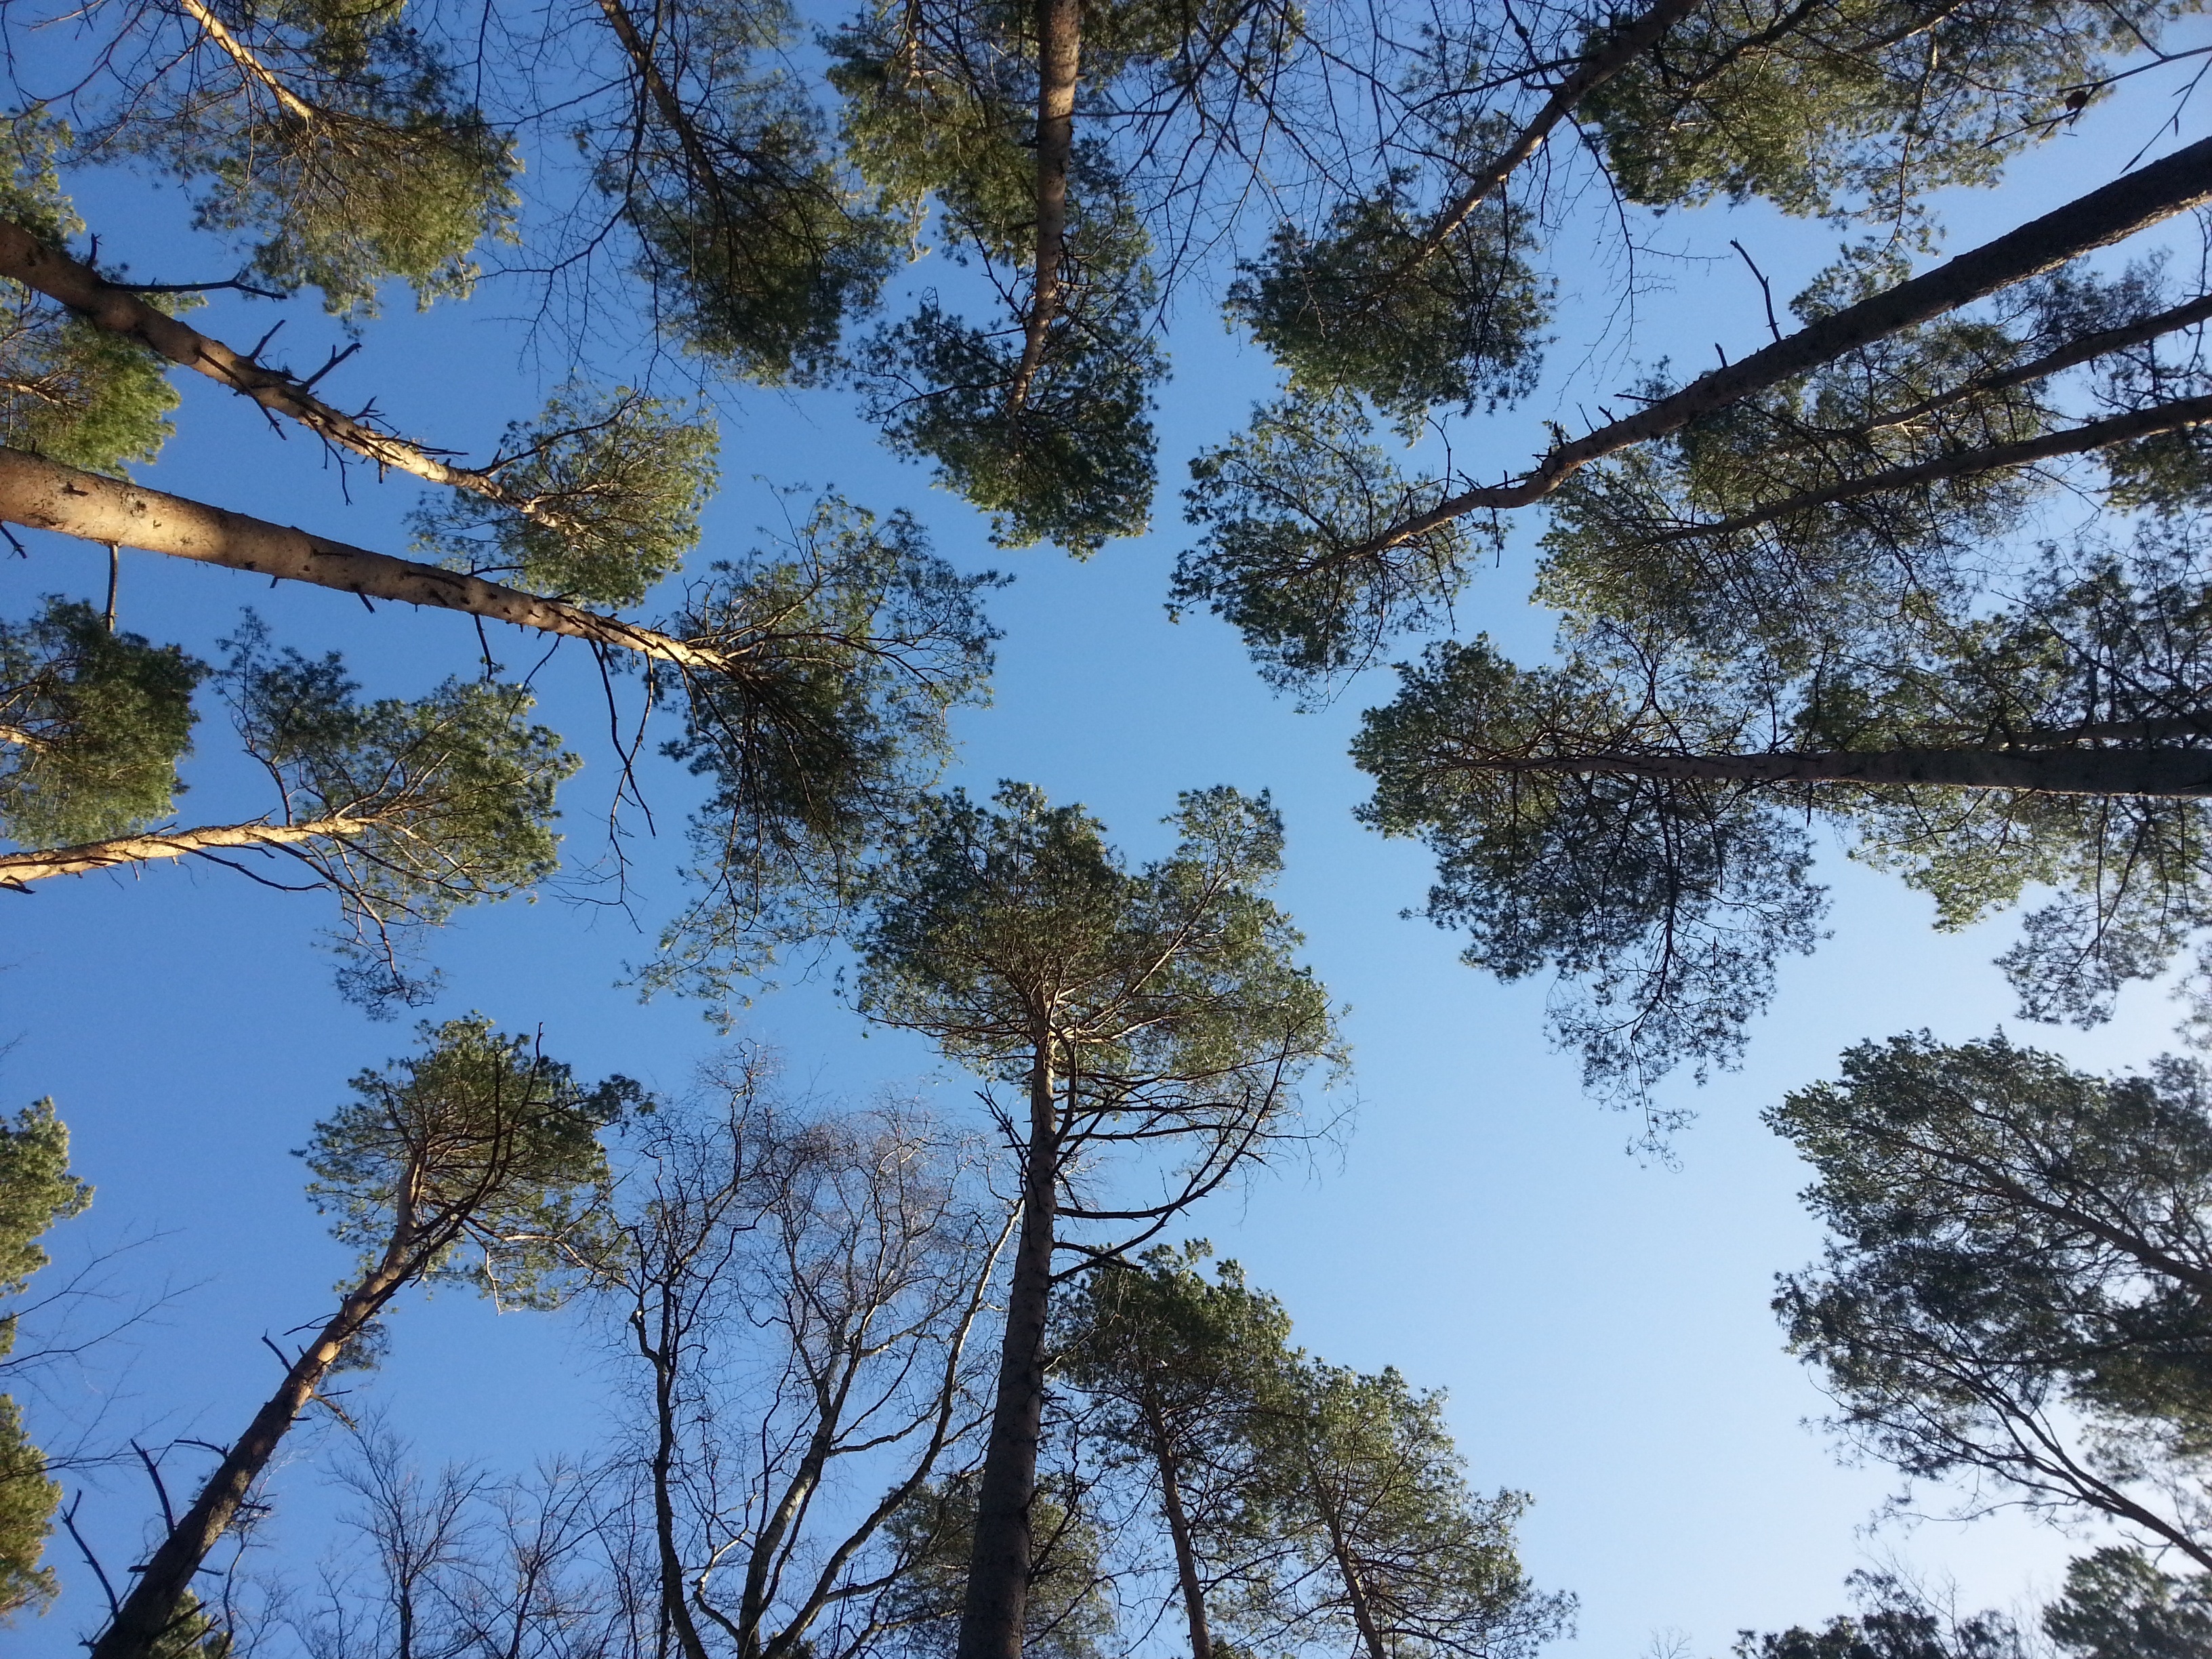
tree, nature, forest, branch, winter, plant, sky, sunlight, leaf, flower, autumn, flora, conifer, trees, treetop, spruce, woodland, larch, ecosystem, biome, woody plant, land plant, fischland dar